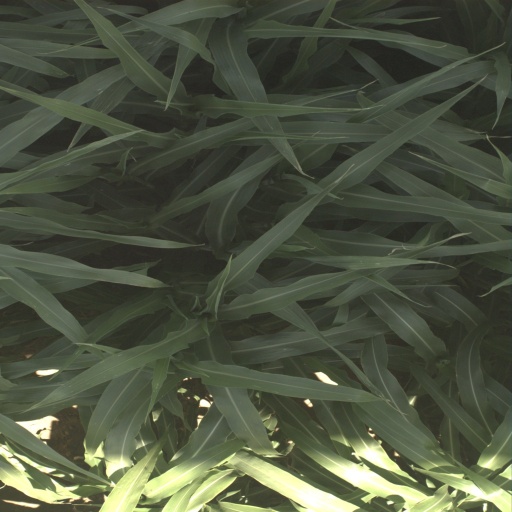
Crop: sorghum